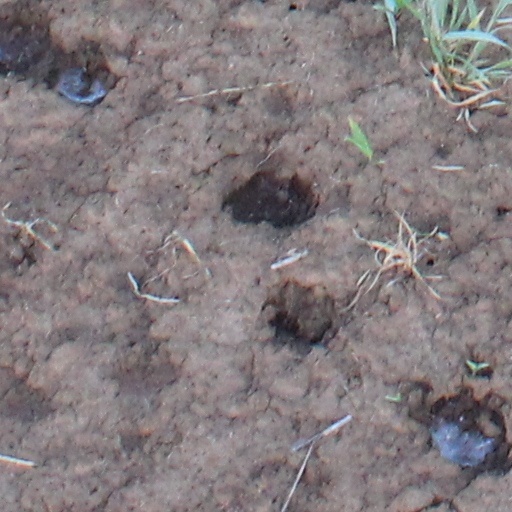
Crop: wheat